The Swimming Pool (2012 film)

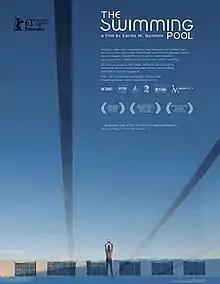
Film poster

The Swimming Pool is a 2012 Cuban art house film directed by Carlos M. Quintela and produced by Cuban-Canadian filmmaker Sebastian Barriuso. The film premiered at the 2012 Havana Film Festival, and later showed at the 2013 Berlin International Film Festival as part of the Panorama Special section.